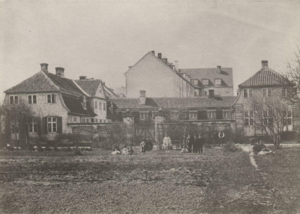
Kingosgade / Historie
Haabet set fra Vesterbrogade i 1864.
Kingosgade er en forholdsvis kort hovedgade på Vesterbro i København. Gaden krydser grænsen mellem Københavns Kommune og Frederiksberg Kommune, og går fra Vesterbrogade i forlængelse af Enghavevej til et skævt kryds med Frederiksberg Allé og Alhambravej. Gaden er hovedsageligt bebygget med etageejendomme med forskellige butikker i en del af stueetagerne. Gaden blev opkaldt efter digteren og biskoppen Thomas Kingo i 1884.